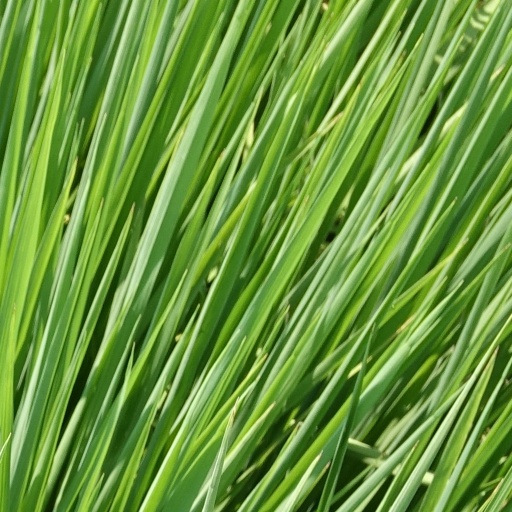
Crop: rice